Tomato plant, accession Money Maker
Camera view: tilt-top (135 deg); turntable rotation: 30 degrees
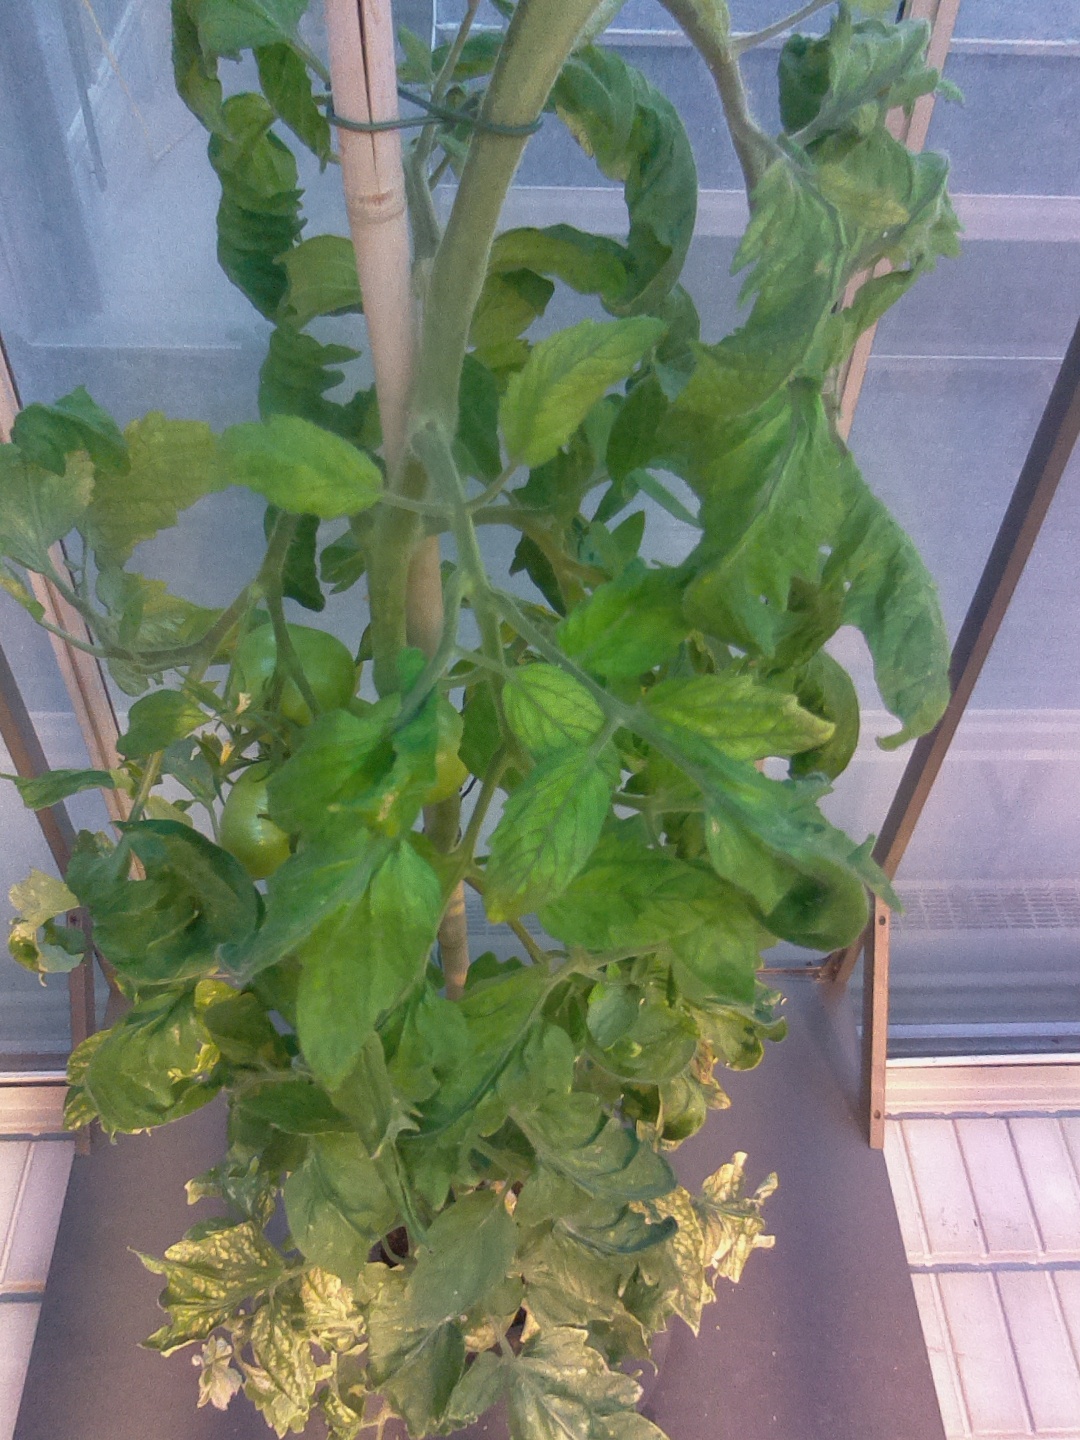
BBCH growth stage 79: 90% -100% of final fruit size